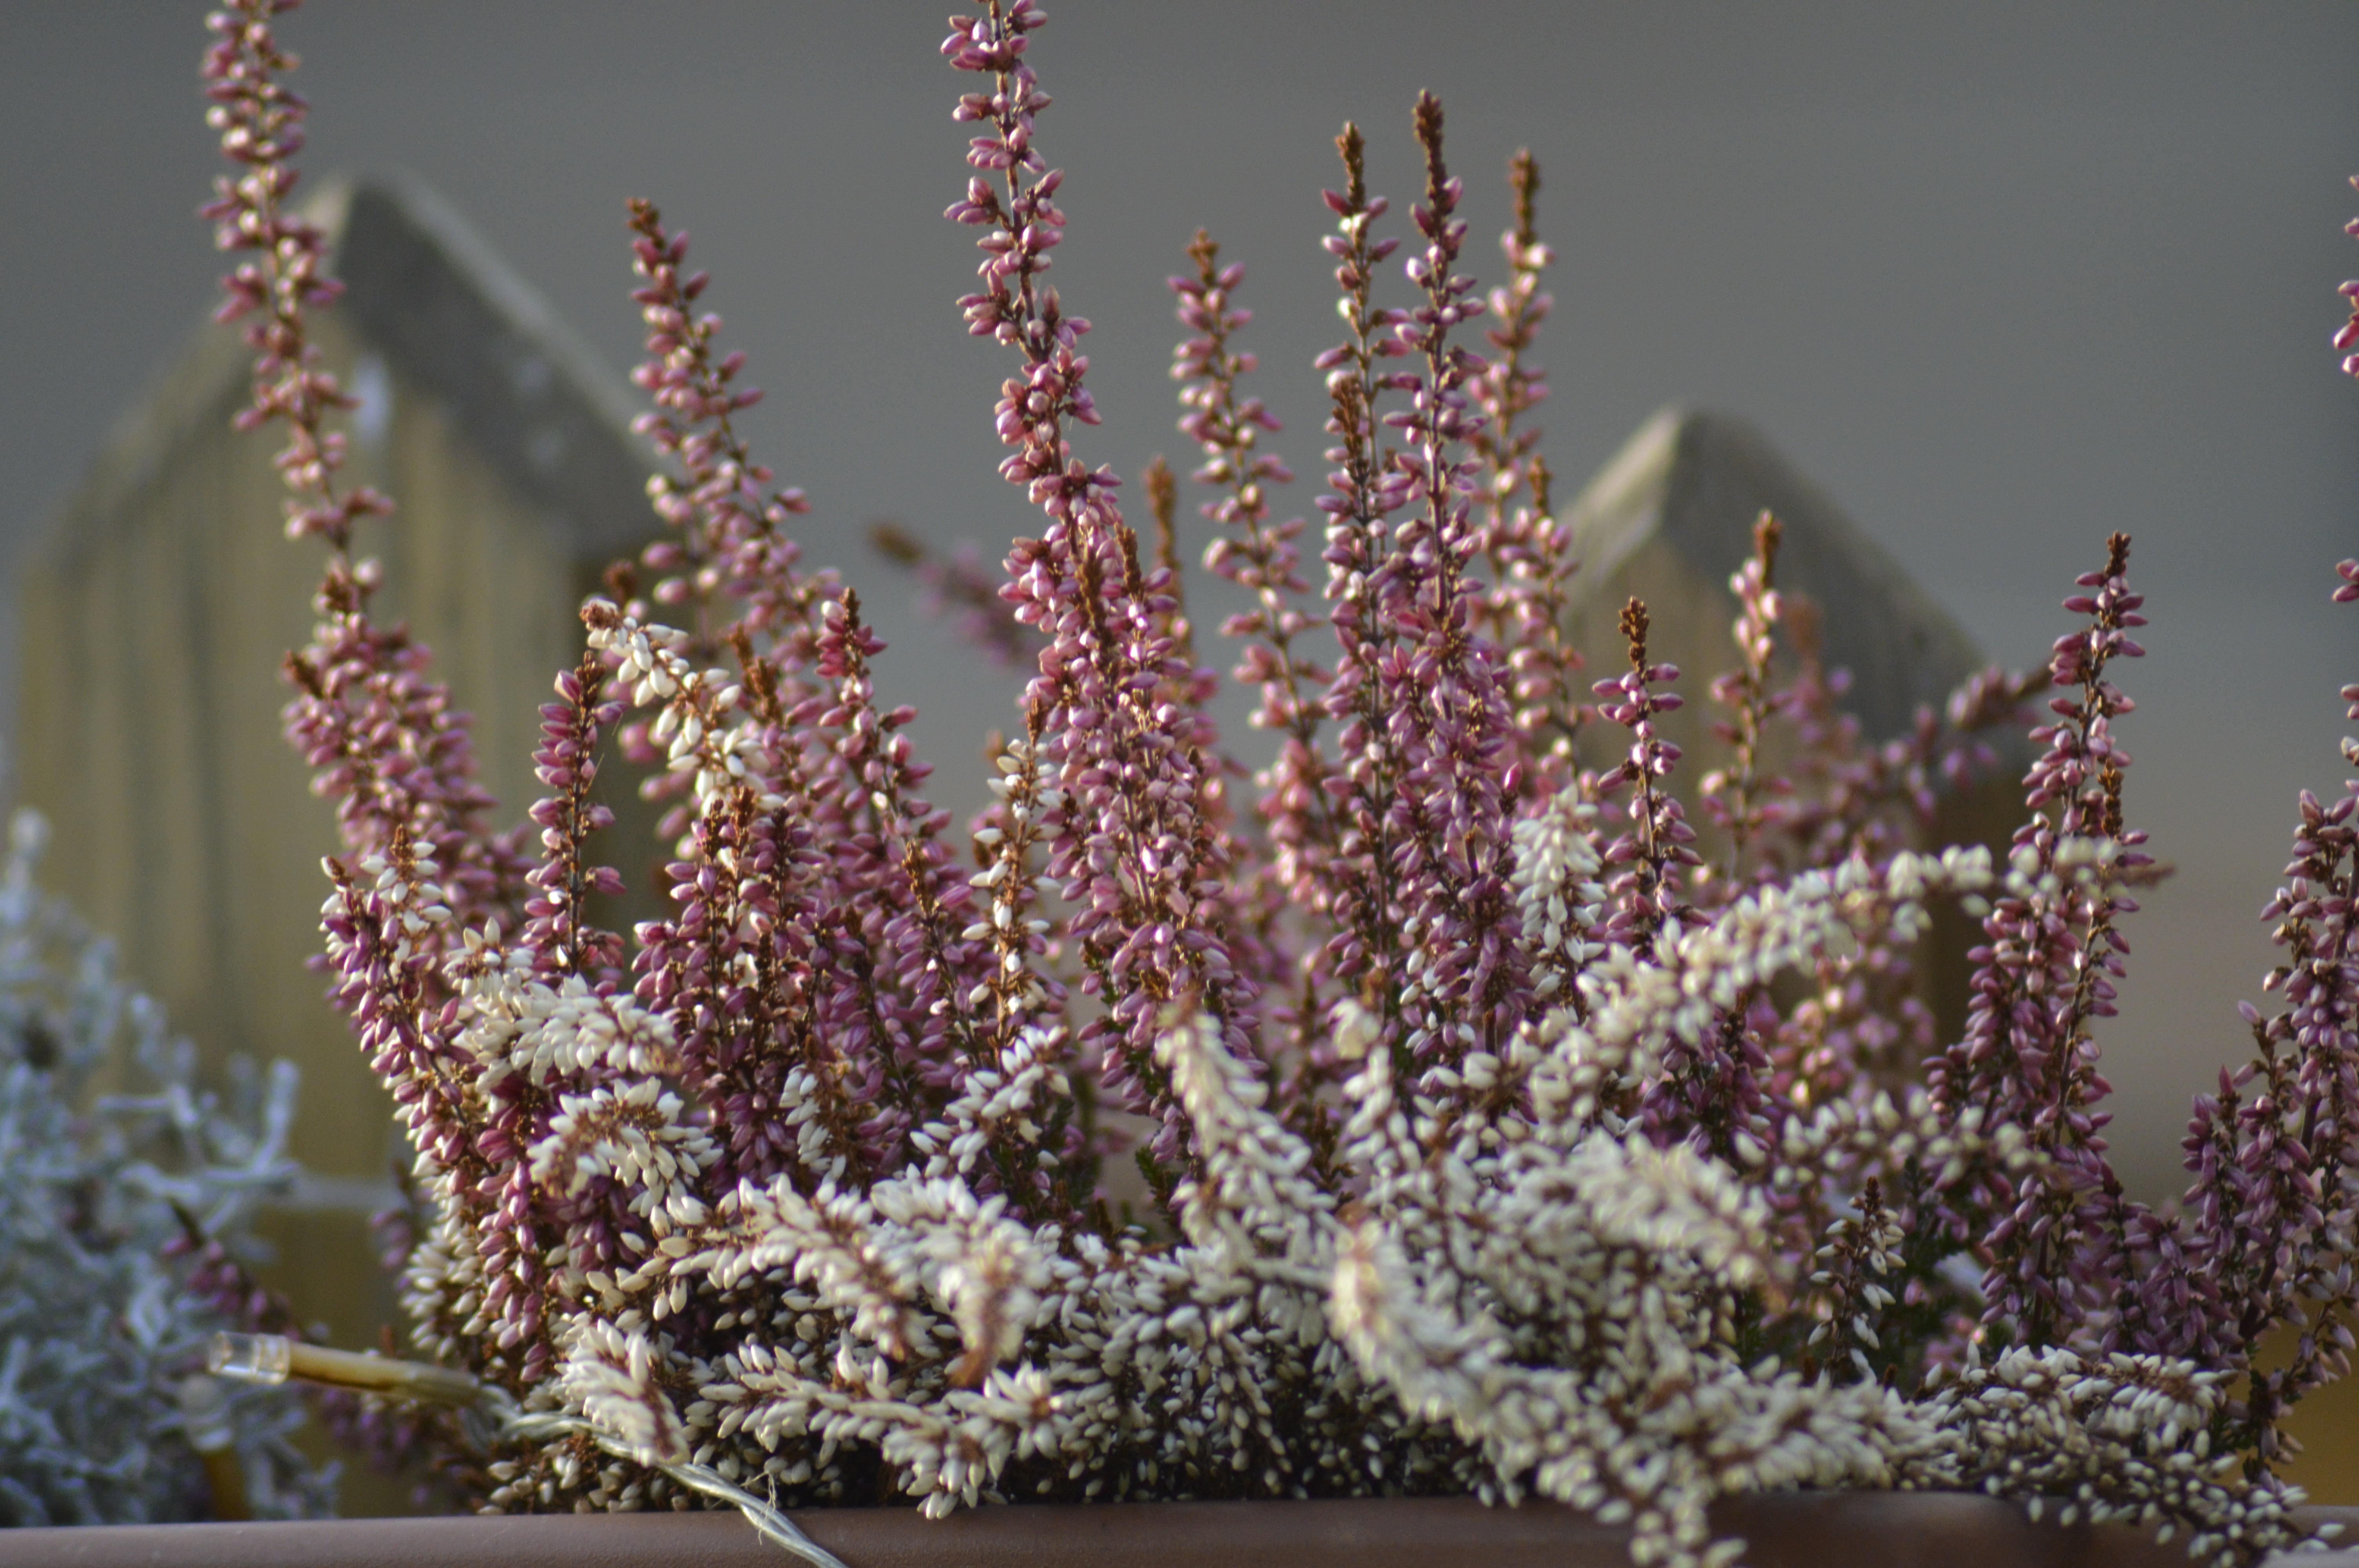
branch, blossom, winter, fence, plant, flower, flora, lavender, shrub, floristry, erika, flowering plant, land plant, english lavender